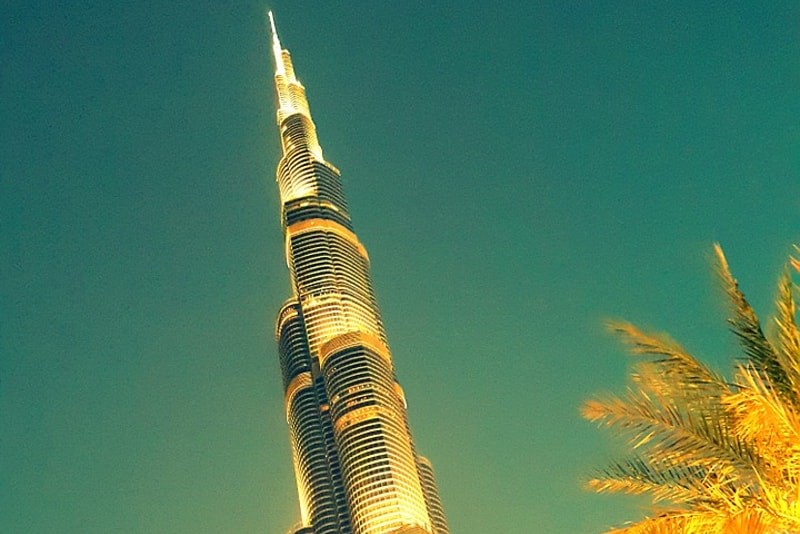
Landmark: Burj Khalifa